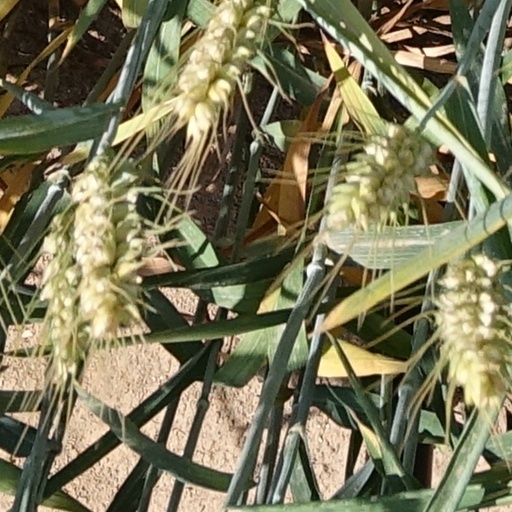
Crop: wheat